Orbiting Vehicle

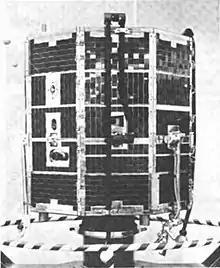
OV3-2

The OV2 series of satellites was originally designed as part of the ARENTS (Advanced Research Environmental Test Satellite) program, intended to obtain supporting data for the Vela satellites, which monitored the Earth for violations of the 1963 Partial Test Ban Treaty. Upon the cancellation of ARENTS due to delays in the Centaur rocket stage, the program's hardware (developed by General Dynamics) was repurposed to fly on the Titan III (initially the A, ultimately the C) booster test launches. The USAF contracted Northrop to produce these satellites, with William C. Armstrong of Northrop Space Laboratories serving as the program manager.